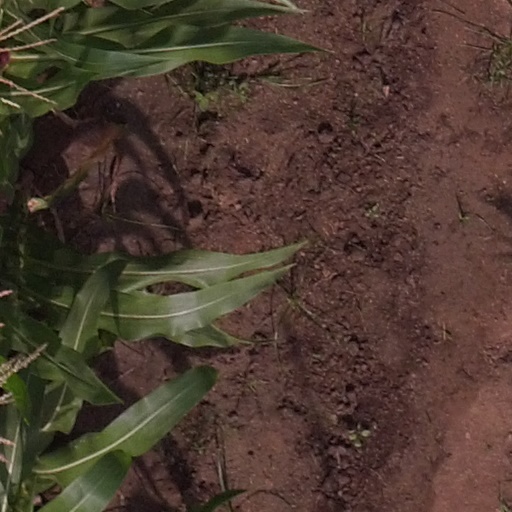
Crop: maize; corn